Brindabella Road

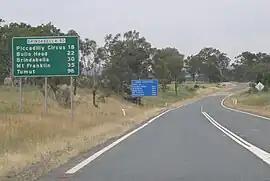
Brindabella Road at Uriarra Road Junction, ACT

Brindabella Road, also known as Tumut Road, links Canberra and Tumut, New South Wales, via the Brindabella Ranges. It provides access to the Brindabella National Park, Namadgi National Park and Kosciuszko National Park as well as the Bondo State Forest.